Joss Whedon

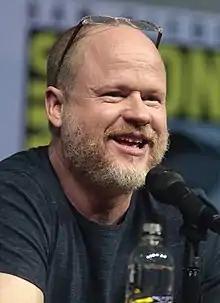
Whedon at the 2018 San Diego Comic-Con

Joseph Hill "Joss" Whedon (born June 23, 1964) is an American screenwriter, director, producer, comic book writer, and composer. He is best known as the creator of several television series: the supernatural drama "Buffy the Vampire Slayer" (1997–2003) and its spinoff "Angel" (1999–2004), the short-lived space Western "Firefly" (2002), the Internet musical miniseries "Dr. Horrible's Sing-Along Blog" (2008), the science fiction drama "Dollhouse" (2009–2010), the Marvel Cinematic Universe film "The Avengers" (2012) and series "Agents of S.H.I.E.L.D." (2013–2020), and the science fiction drama "The Nevers" (2021).